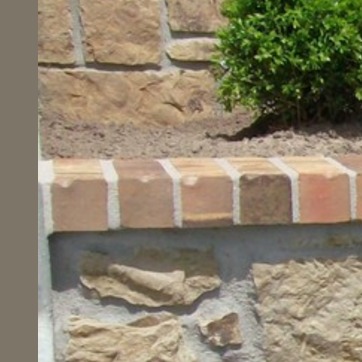
Material: brick